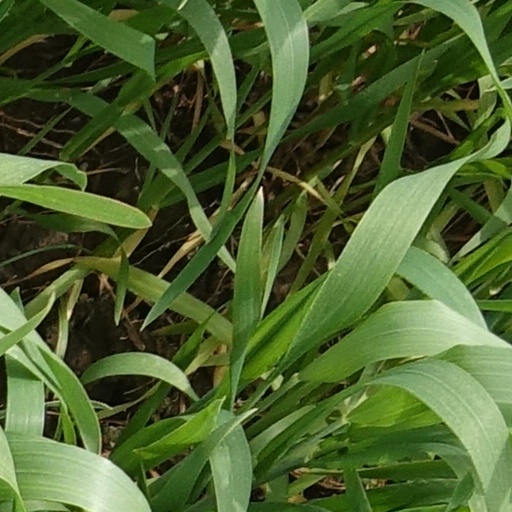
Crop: wheat